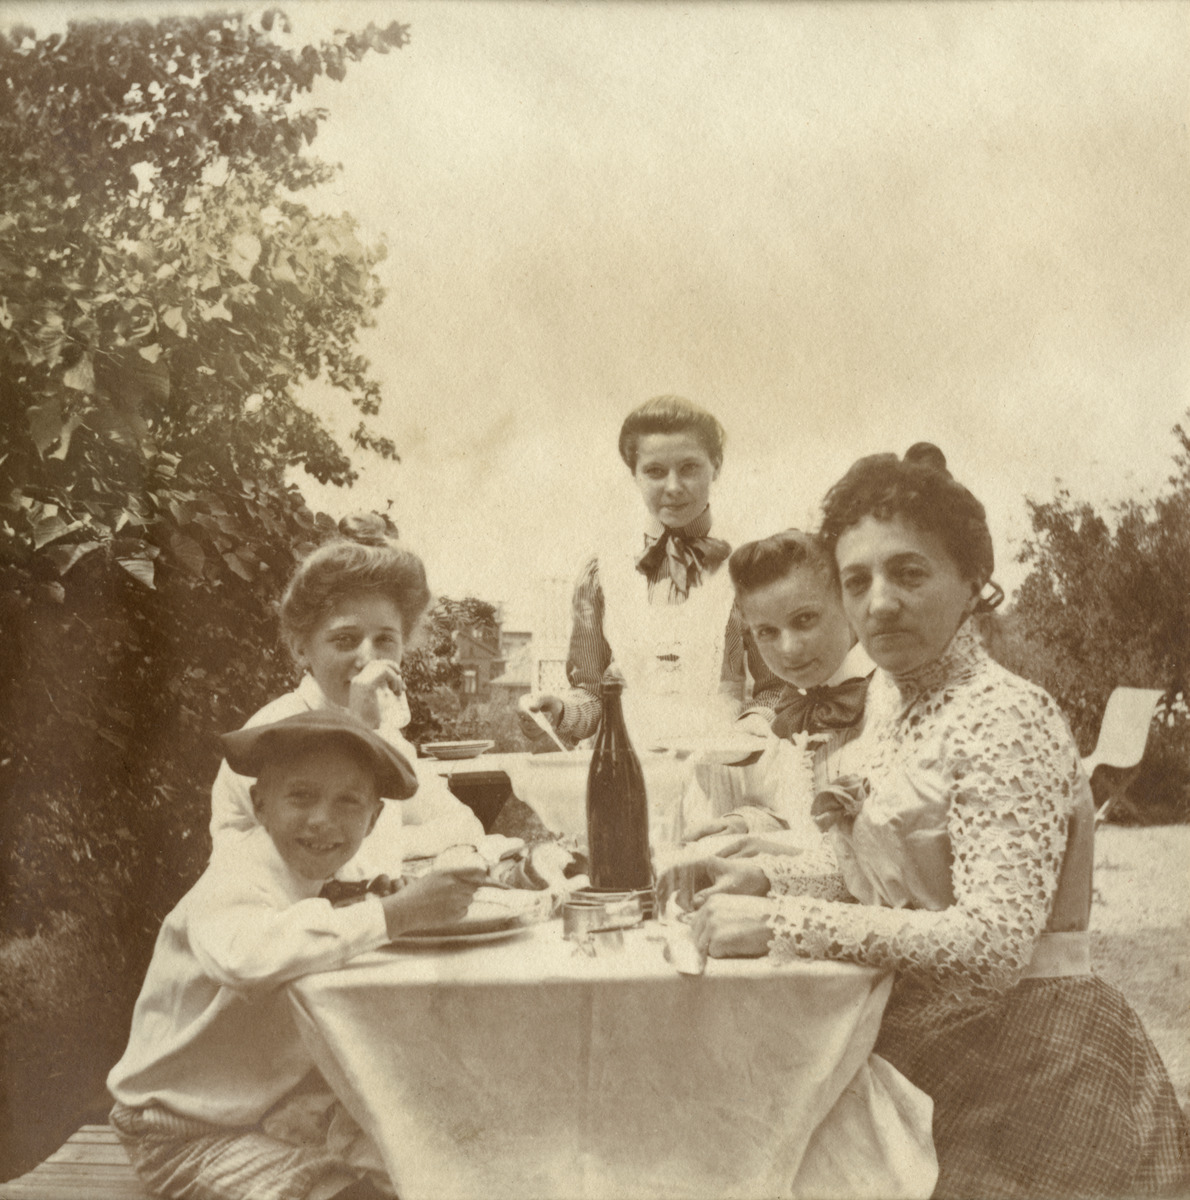
Poika, nainen ja kolme nuorempaa naista tai tyttöä istuvat ruokapöydän ääressä
sisällön kuvaus: Poika, nainen ja kolme nuorempaa naista tai tyttöä istuvat ruokapöydän ääressä. Kuva on otettu ulkona Kaivopuistossa. Taustalla kauempana rakennuksia. mustavalkoinen
Ajankohta: kuvausaika 1890 - 1900 -luku
Paikka: Suomi, Uusimaa, Helsinki, Kaivopuisto Helsinki, Kaivopuisto. Ehrenströmintie. Läntinen Kaivopuisto 5
Aiheet: Grünberg, Constantin, Grünberg, Eugenie, Saerens, Elfride,  ,, vaatteet juhlavaatteet, ateriat, ruokailu, juomat, kampaukset, vaatteet hameet, vaatteet puserot, asusteet, lapset pojat, lapset tytöt, naiset, puutarhat